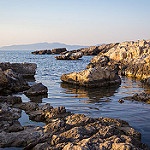
Label: sea